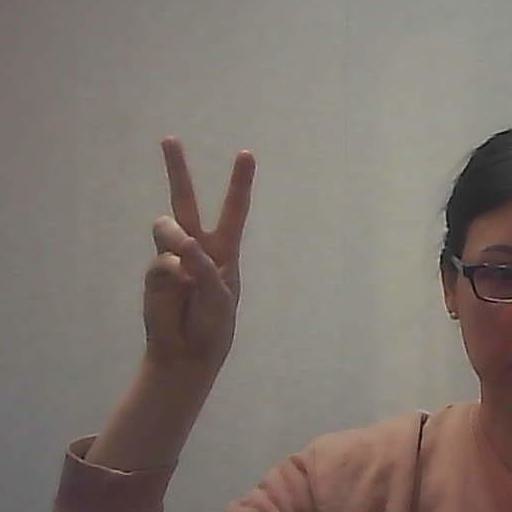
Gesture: peace